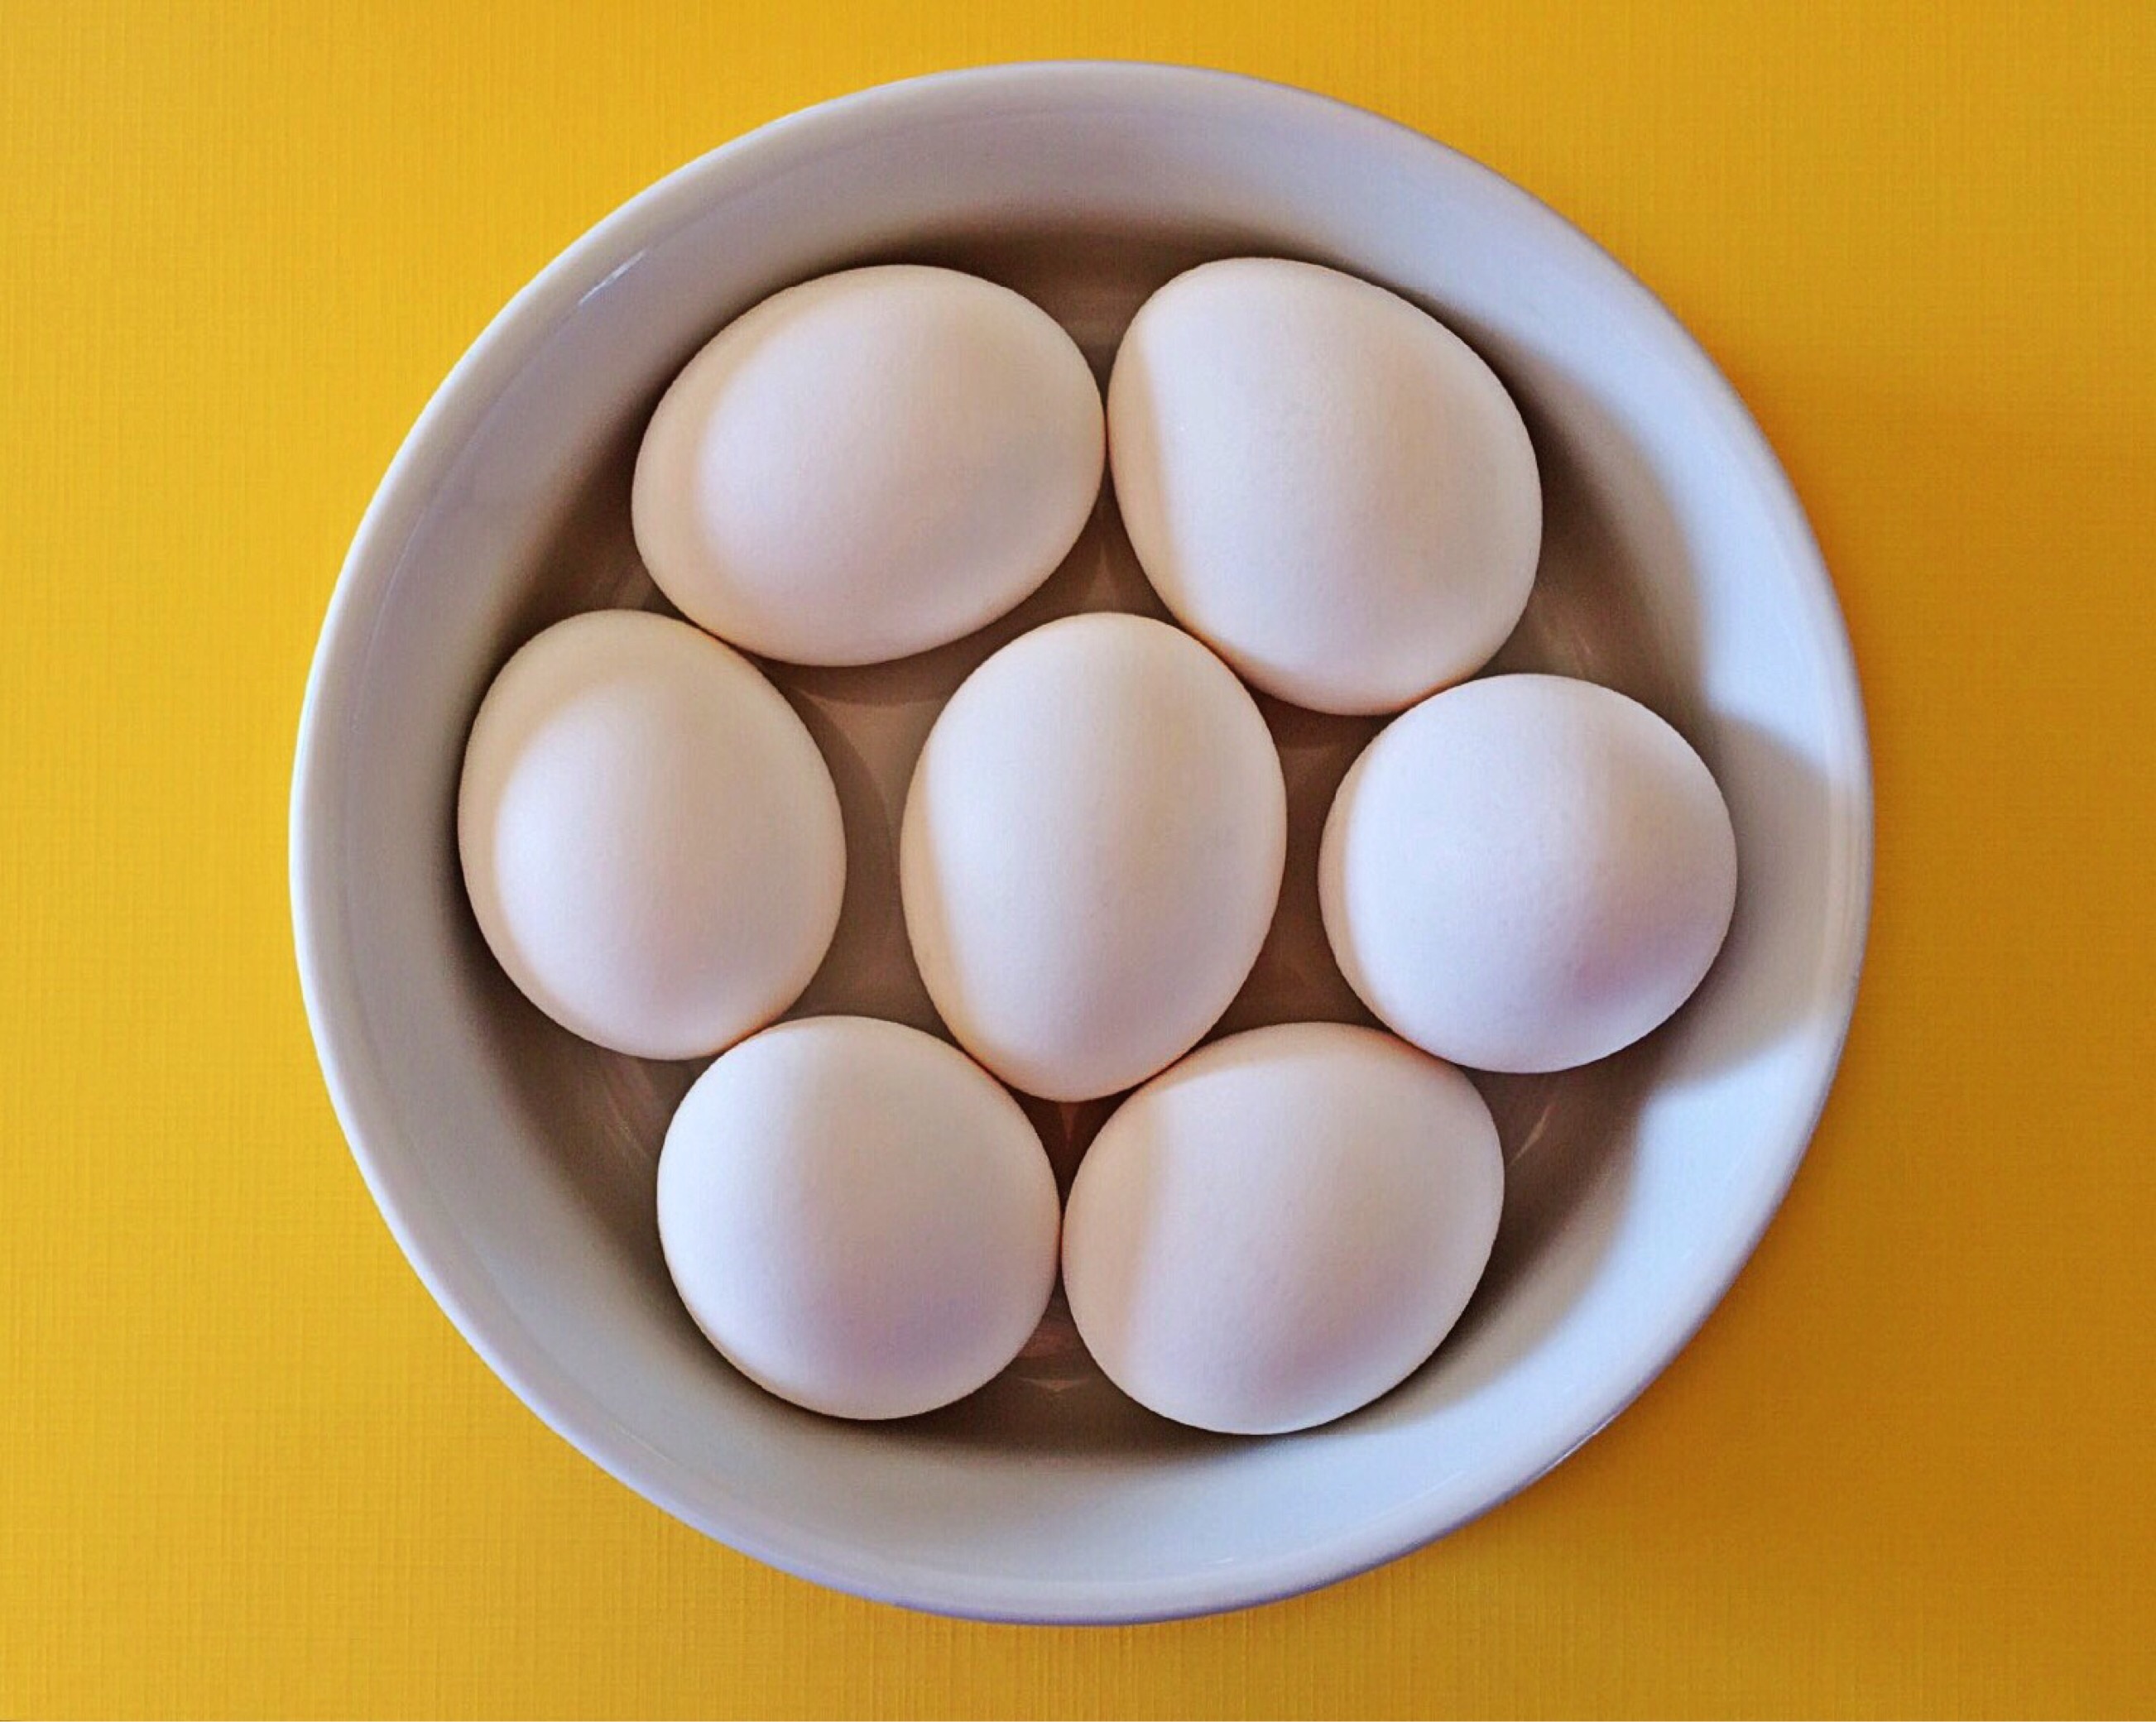
bowl, dish, food, holiday, breakfast, baking, dessert, egg, eggs, easter, animal source foods